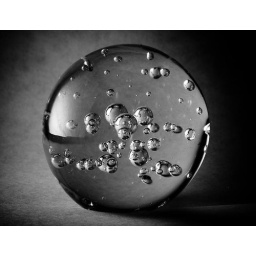
I took this shot in my macro box and messed with it on lightroom. Don't you love black and white.